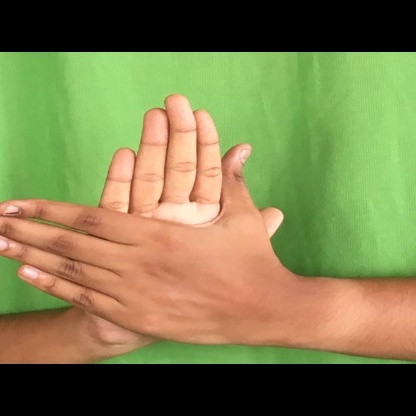
Mudra: Chakra